Kasam Vardi Ki

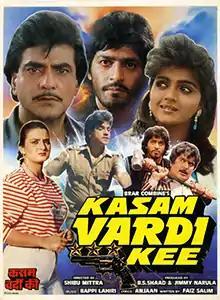
Theatrical release poster

Kasam Vardi Kee is a 1989 Hindi-language action film, produced by B.S. Shaad, Jimmy Narula on BRAR Combines banner and directed by Shibu Mitra. The film stars Jeetendra, Chunky Pandey and Bhanupriya, Farah with music composed by Bappi Lahiri.